2008 TNA World X Cup Tournament

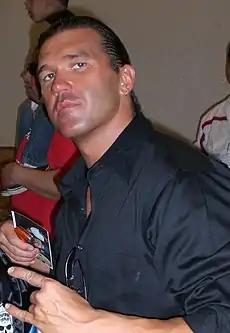
Kaz posing for a picture.

Wade Keller and James Caldwell of the "Pro Wrestling Torch Newsletter" each reviewed the matches involved in the tournament. Caldwell said the first round match between The Motor City Machine Guns and the team of Tyson Dux and Daivari was a "high-energy affair with a fast-paced sequence to finish the match." He also said it was "very heavy on forgettable spots", but that it was "the type of in-ring action expected by viewers of this show." He rated it on a scale of 5 stars, giving it 2 1/4 stars. Caldwell reviewed the Team Mexico versus Team Japan contest from round one. He called it "very much a lucha-style match with fast-paced action and plenty of tag team double-teaming" that was a "good X Cup showcase,' which he gave 1 1/2 stars.